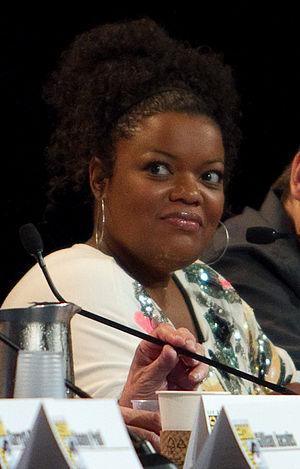
Yvette Nicole Brown est une actrice et humoriste américaine. Elle a joué dans de nombreuses publicités, séries télévisées, et de films pendant sa carrière.